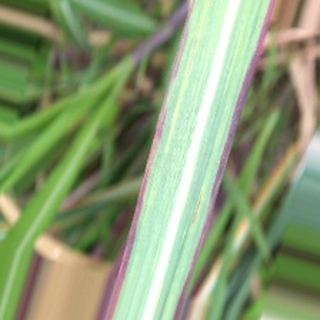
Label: sugarcane_bacterial_blight